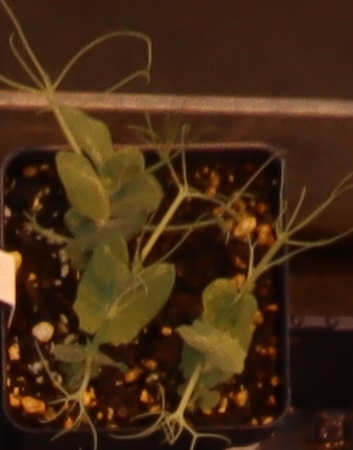
Label: Field Pea